The Territory (2022 film)

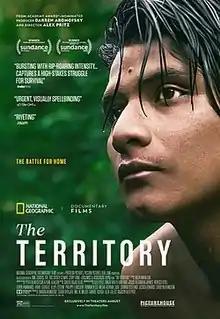
Theatrical release poster

The Territory is a 2022 internationally co-produced documentary film directed by Alex Pritz. It follows a young Indigenous leader of the Uru-eu-wau-wau people fighting back against farmers, colonizers and settlers who encroach on a protected area of the Amazon Rainforest. Filmed on location in Brazil from 2018 to 2020, the film utilizes almost exclusively on-the-ground, primary source material, including footage produced directly by the Uru-eu-wau-wau. Darren Aronofsky serves as a producer under his Protozoa Pictures banner.